Tasmanian Government Railways

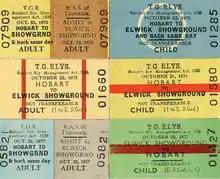
Typical designs of TGR railway tickets. These examples were used exclusively on special trains for the Royal Hobart Show and some include admission stubs.

On Hobart's suburban branch spurs, the TGR operated workers trains and freight for the Electrolytic Zinc Company and its zinc works in Lutana, as well as the Cadbury's Chocolate Factory in nearby Claremont. Special trains were also conveyed on Hobart's suburban network, with trains operating to Elwick Racecourse for the Hobart Cup, and to the Royal Hobart Showgrounds for the Royal Hobart Show. The special show trains to the Showgrounds ended in 1978, and were the last TGR passenger trains to be run in Tasmania.